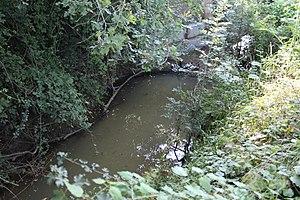
La Loëze à Dommartin dans l'Ain près du hameau de Longecour.
Dommartin est une ancienne commune française, située dans le département de l'Ain en région Auvergne-Rhône-Alpes. Le 1ᵉʳ janvier 2018, la commune fusionne avec Bâgé-la-Ville pour donner la commune nouvelle de Bâgé-Dommartin.